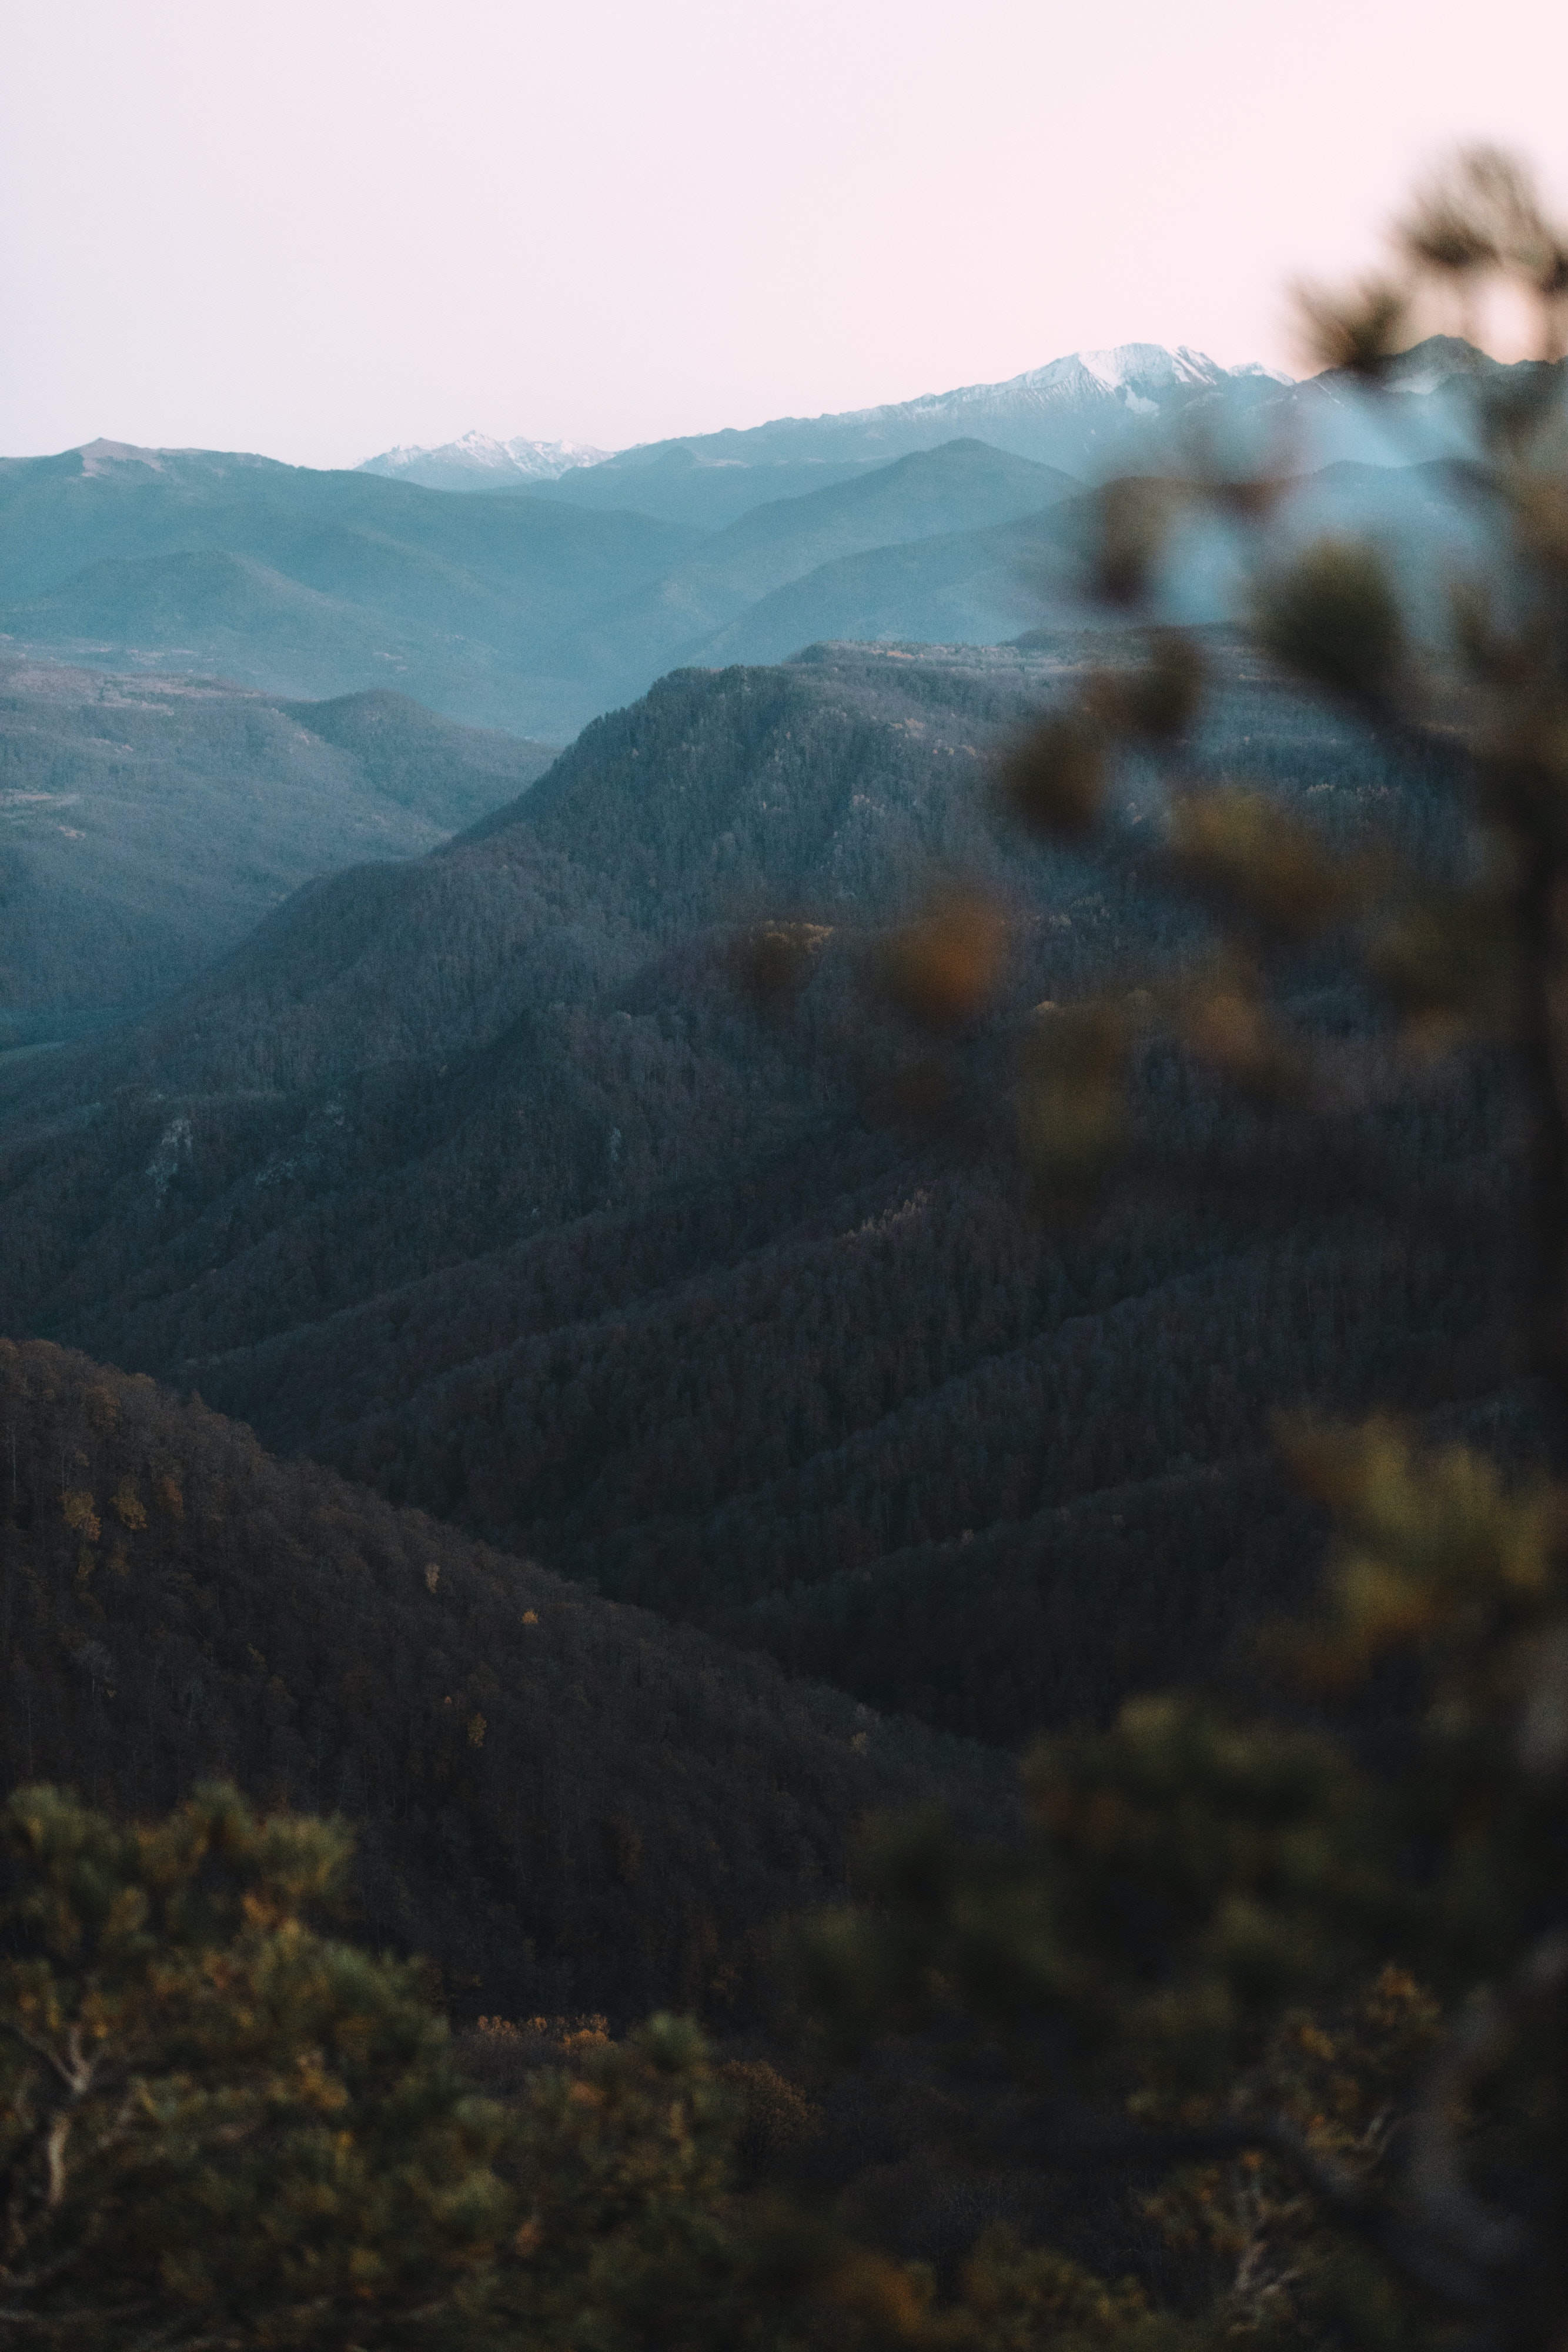
natural, sky, mountain, natural landscape, cloud, slope, terrain, grassland, landscape, valley, road, grass, horizon, wood, mountain range, hill, massif, forest, plant, plateau, fell, temperate broadleaf and mixed forest, rock, escarpment, jungle, evening, tropical and subtropical coniferous forests, shrubland, chaparral, mist, ridge, lake district, winter, summit, tree, woodland, autumn, tundra, old growth forest, valdivian temperate rain forest, trail, loch